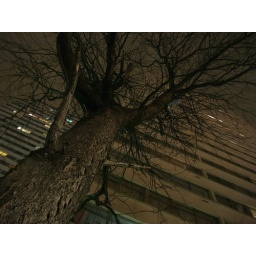
with a little blue piece of plastic in